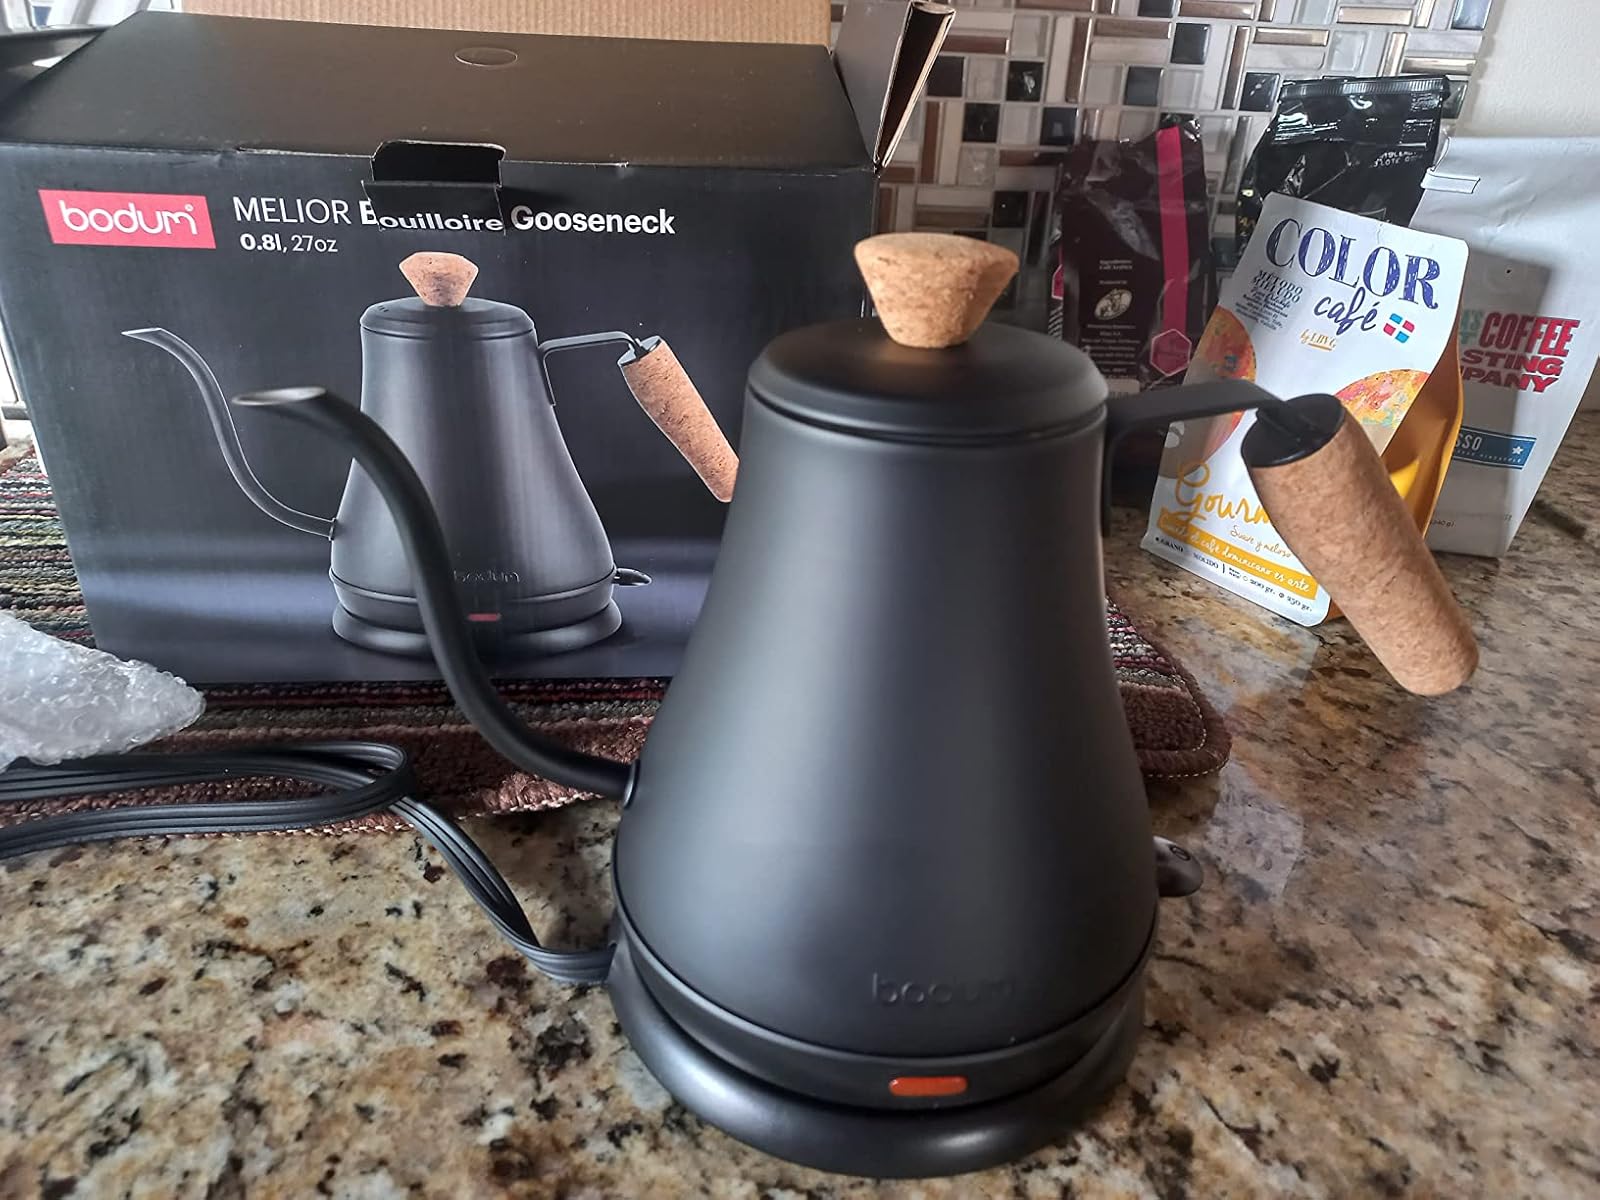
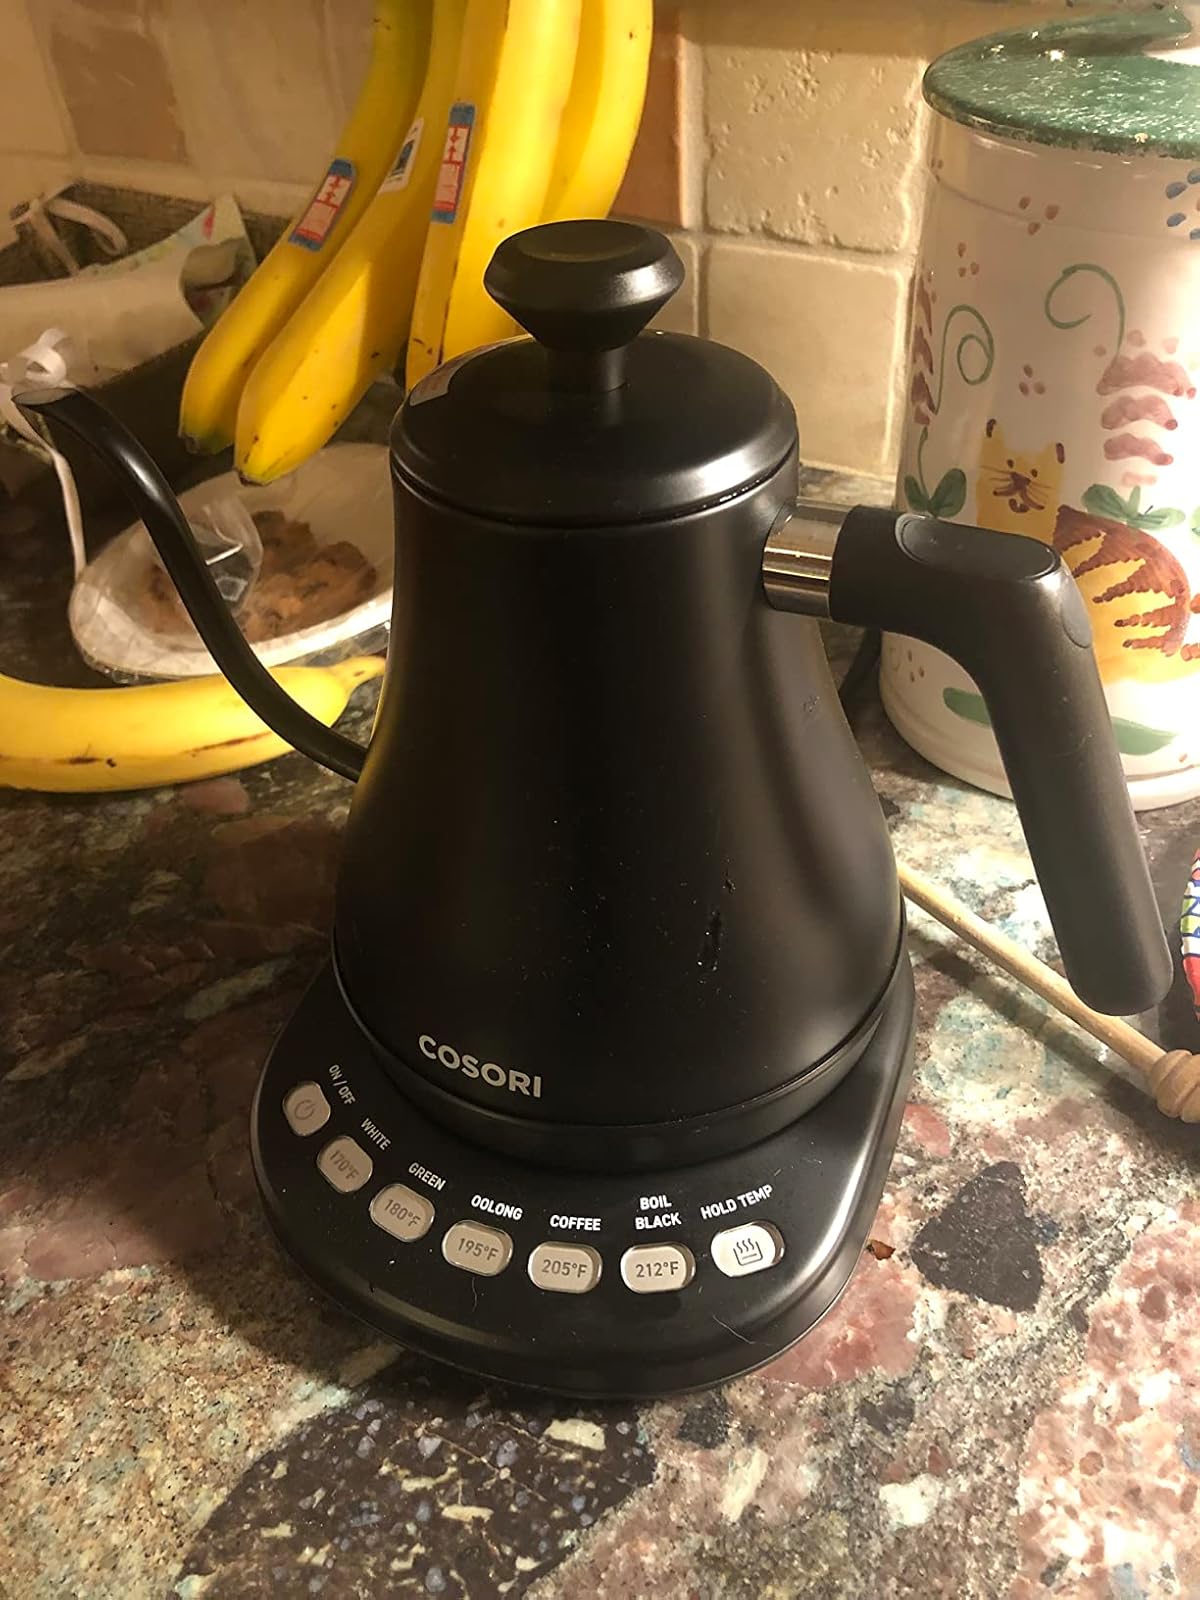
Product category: items_kettle
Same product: no